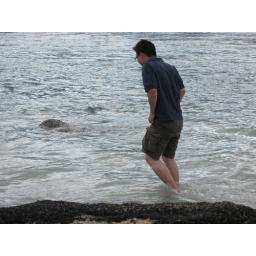
Fun @ the beach - near the house